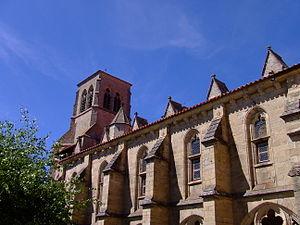
abbaye de La Chaise-Dieu
La Chaise-Dieu est une commune française, située dans le département de la Haute-Loire en région Auvergne-Rhône-Alpes.